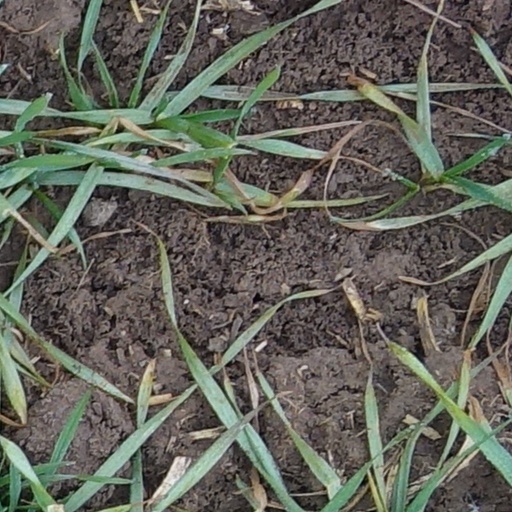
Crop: wheat